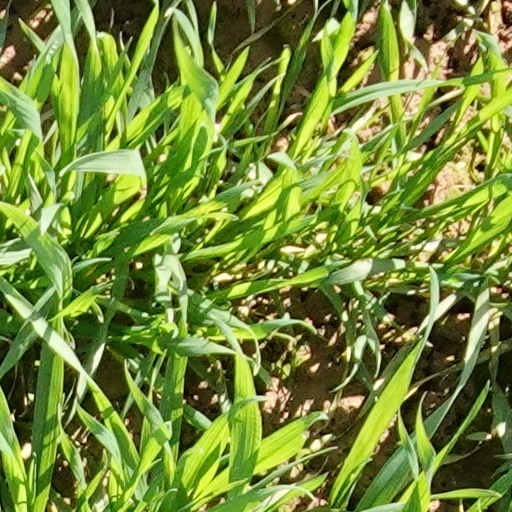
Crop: wheat